Erich Heckel

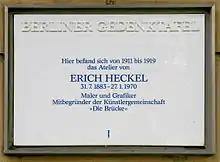
Plaque commemorating Heckel in Berlin

Like most members of "Die Brücke", he was a prolific printmaker: Dube's "catalogues raisonné" describe with 465 woodcuts, 375 etchings, and 400 lithographs. More than 200 of them, mostly etchings, are from the last seven years of his life.